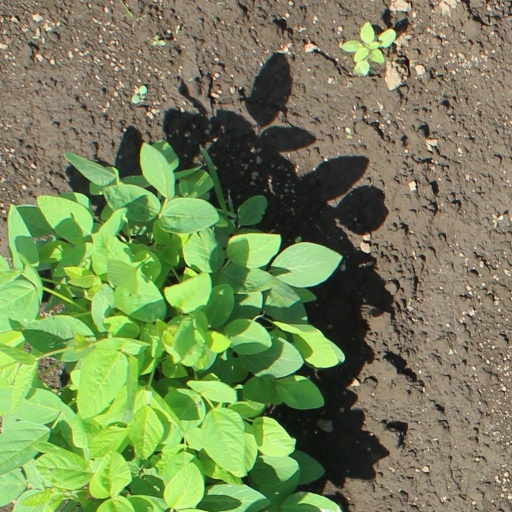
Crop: soybean